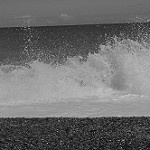
Label: sea